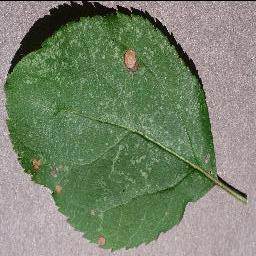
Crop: apple
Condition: black_rot